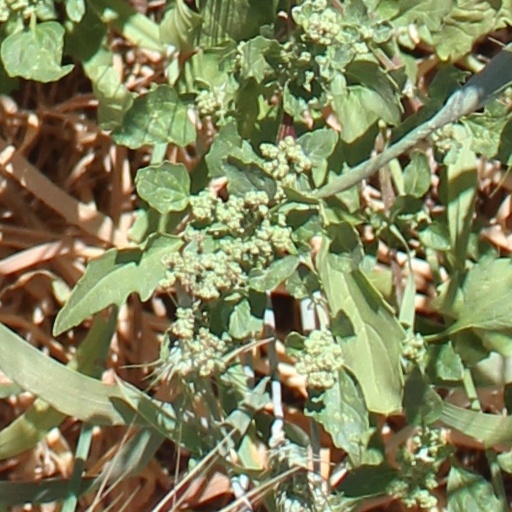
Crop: wheat